Andy Griffin

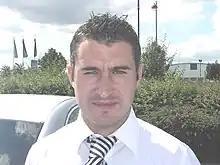
Griffin in August 2007

Andrew Griffin (born 17 March 1979) is an English former footballer who played as a right-back.